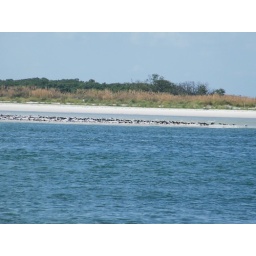
sand bar covered in birds